Leland Stanford

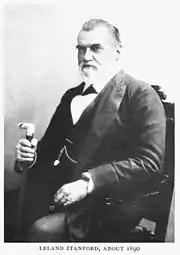
Stanford in 1890

Stanford was elected the eighth Governor of California, serving from January 1862 to December 1863, and the first Republican governor. Due to the Great Flood of 1862, the governor was said to have needed to row in a boat to his own inauguration. A large, slow-speaking man who always read from a prepared text, he impressed his listeners as being more sincere than a glib, extemporaneous speaker.